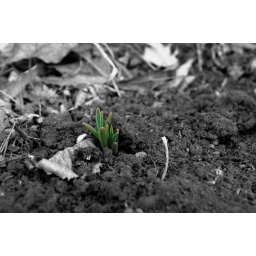
The first buds of new growth emerge from our otherwise dead looking flower bed in spring.